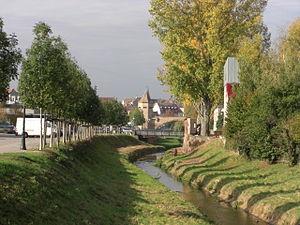
la Moder passe par Haguenau
La Moder, également appelée Motter ou Mottern, est une rivière française dans le département du Bas-Rhin et un affluent du Rhin.
Haguenau, prononcé Hawenau en dialecte alsacien, est une commune française du département du Bas-Rhin. Sous-préfecture de département, elle fait partie de la région administrative Grand Est.